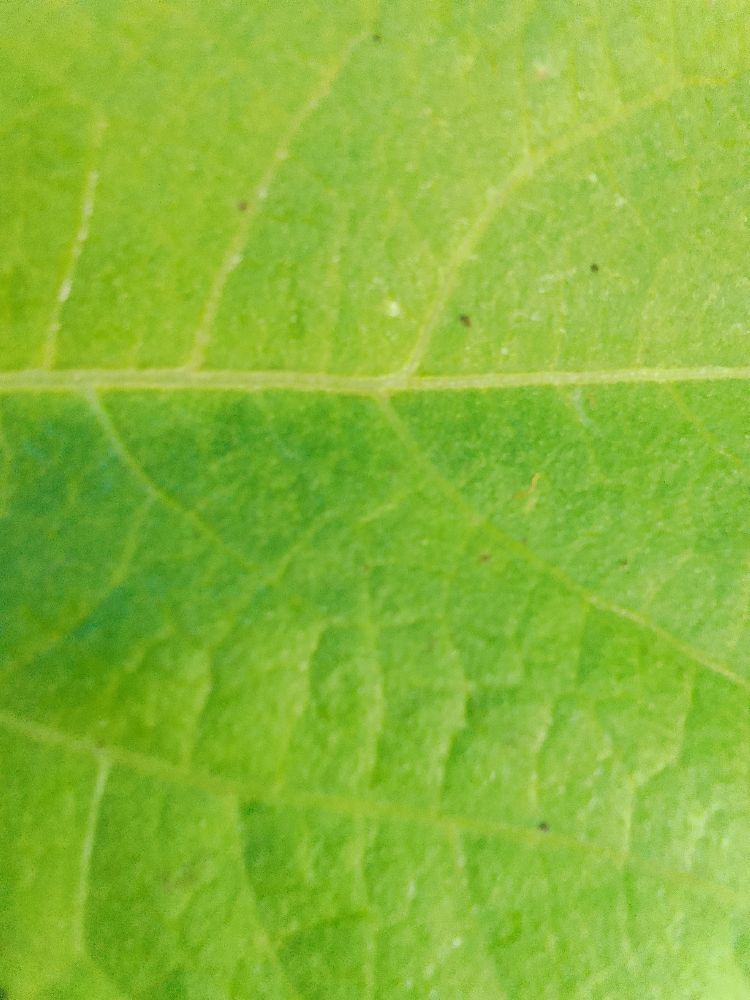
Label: healthy